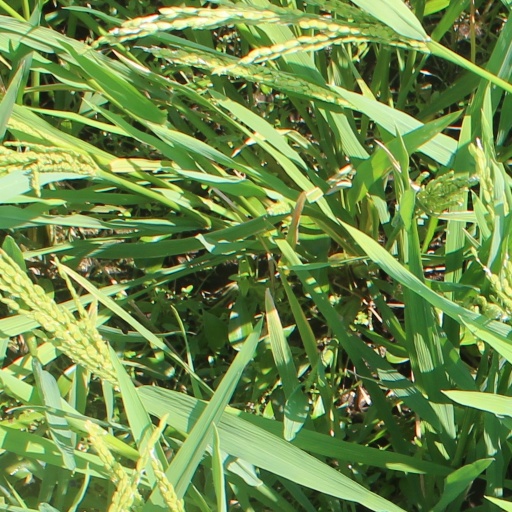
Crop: rice